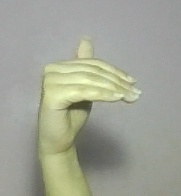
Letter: khaa